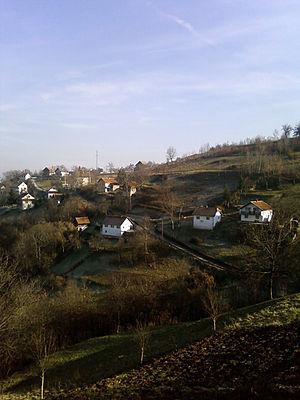
Šipovik est un village de Bosnie-Herzégovine. Il est situé dans la municipalité de Travnik, dans le canton de Bosnie centrale et dans la Fédération de Bosnie-et-Herzégovine. Selon les premiers résultats du recensement bosnien de 2013, il compte 252 habitants.